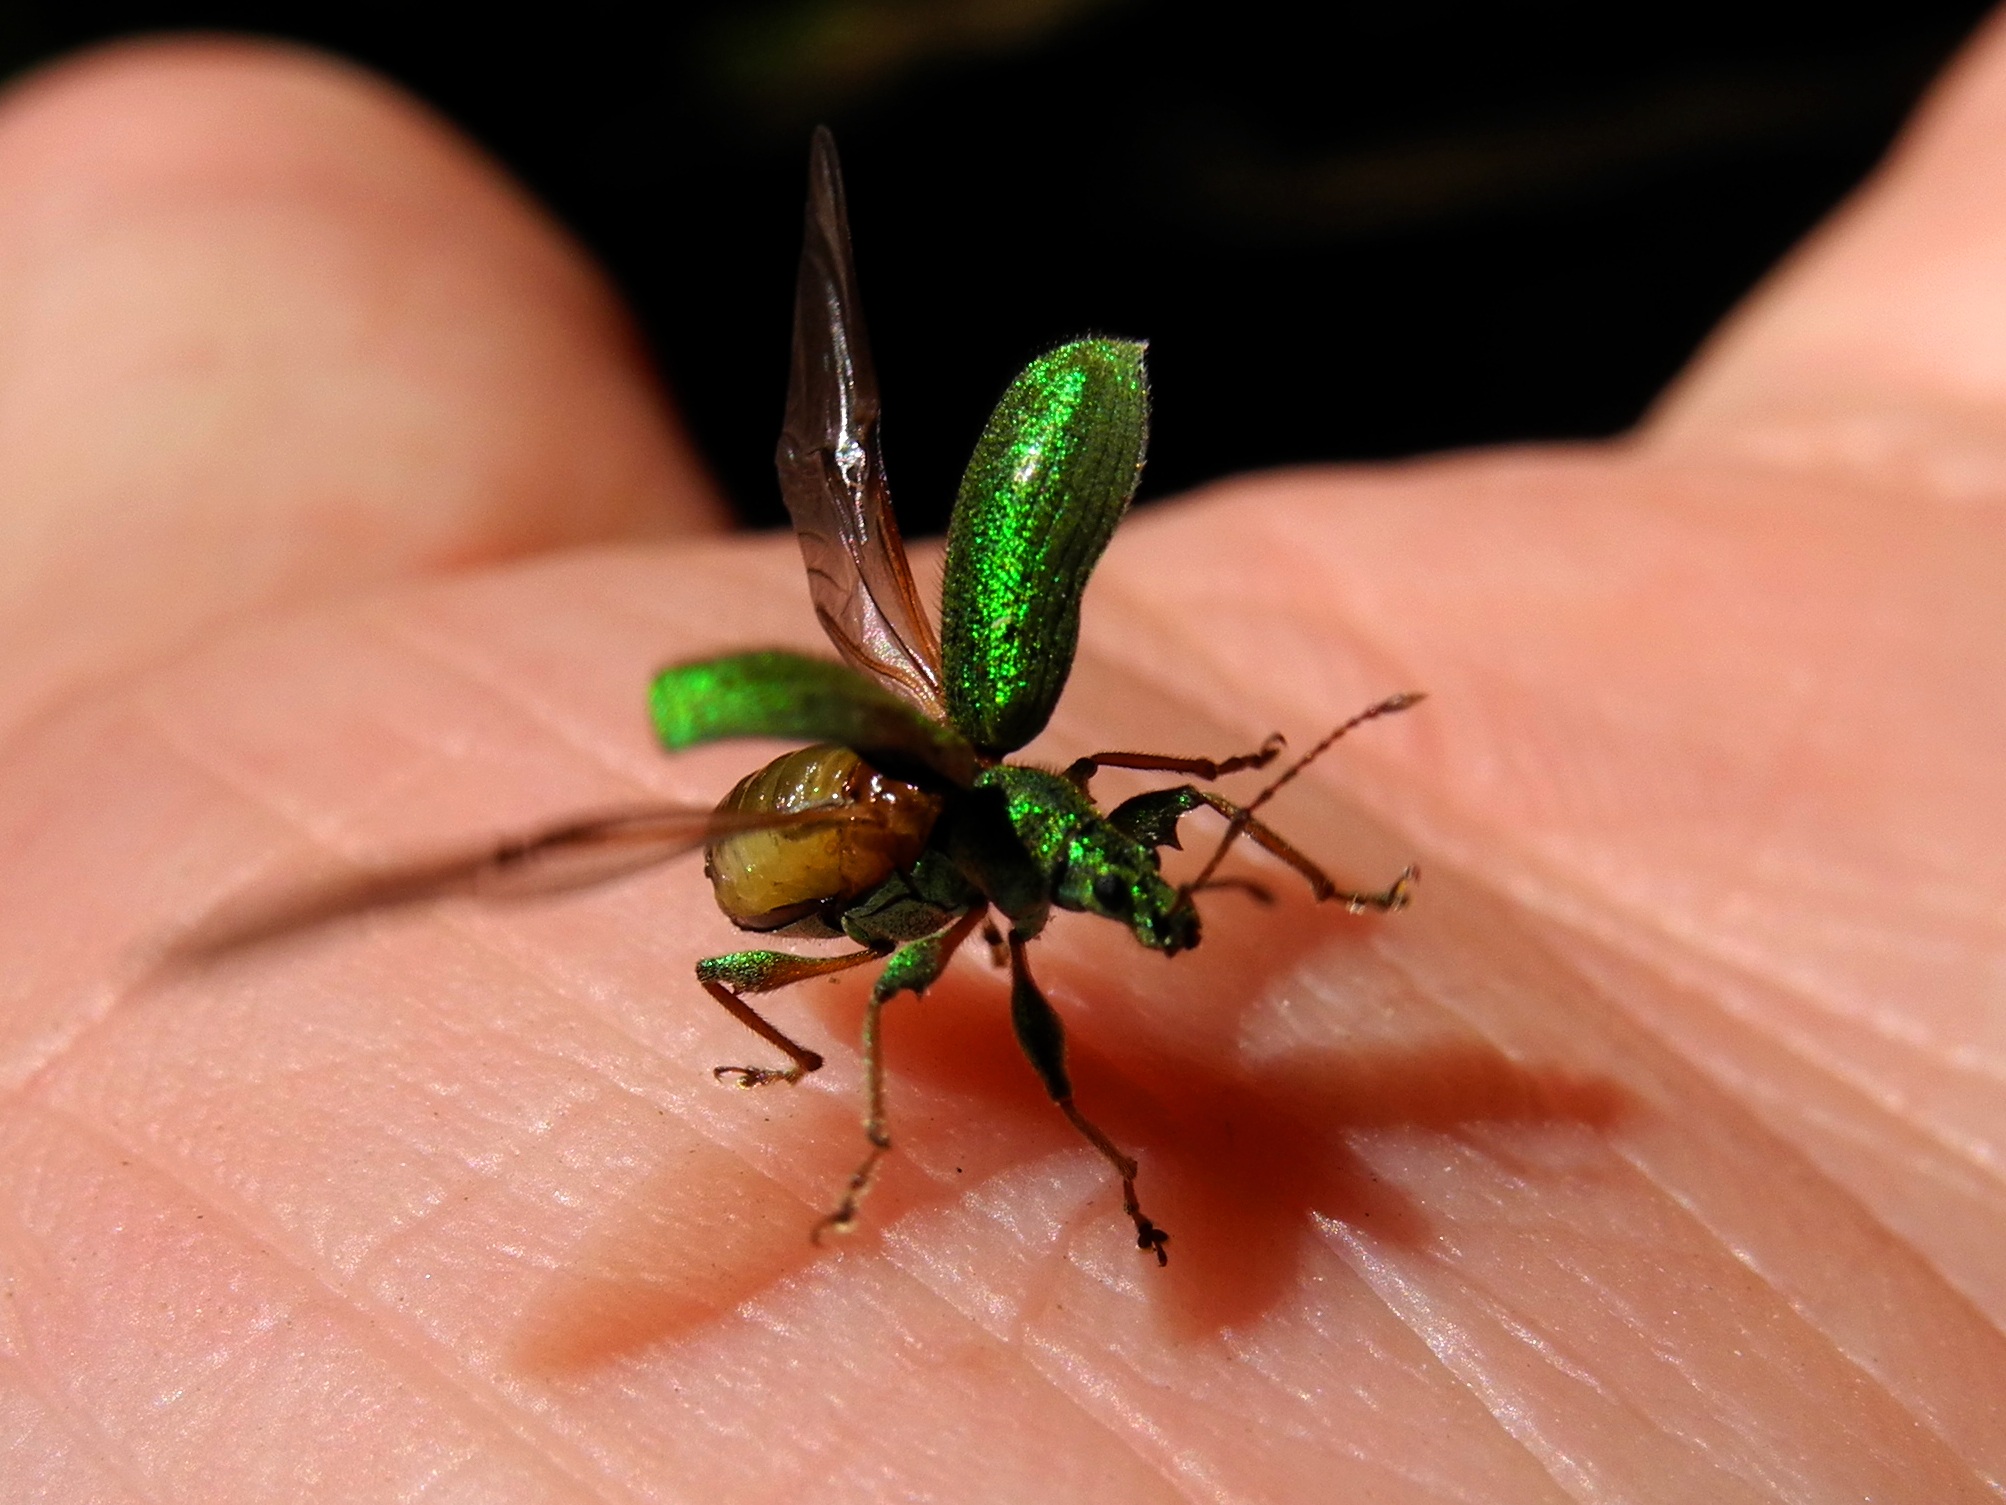
flower, fly, green, insect, fauna, invertebrate, close up, beetle, macro photography, arthropod, elytra